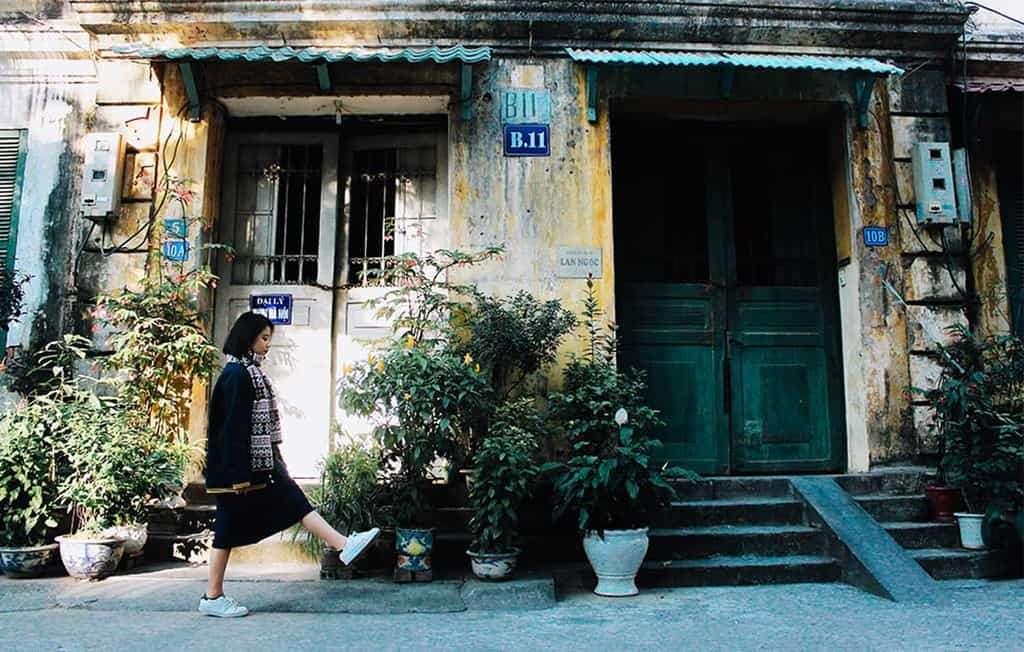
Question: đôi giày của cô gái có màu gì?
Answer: đôi giày cô gái có màu trắng